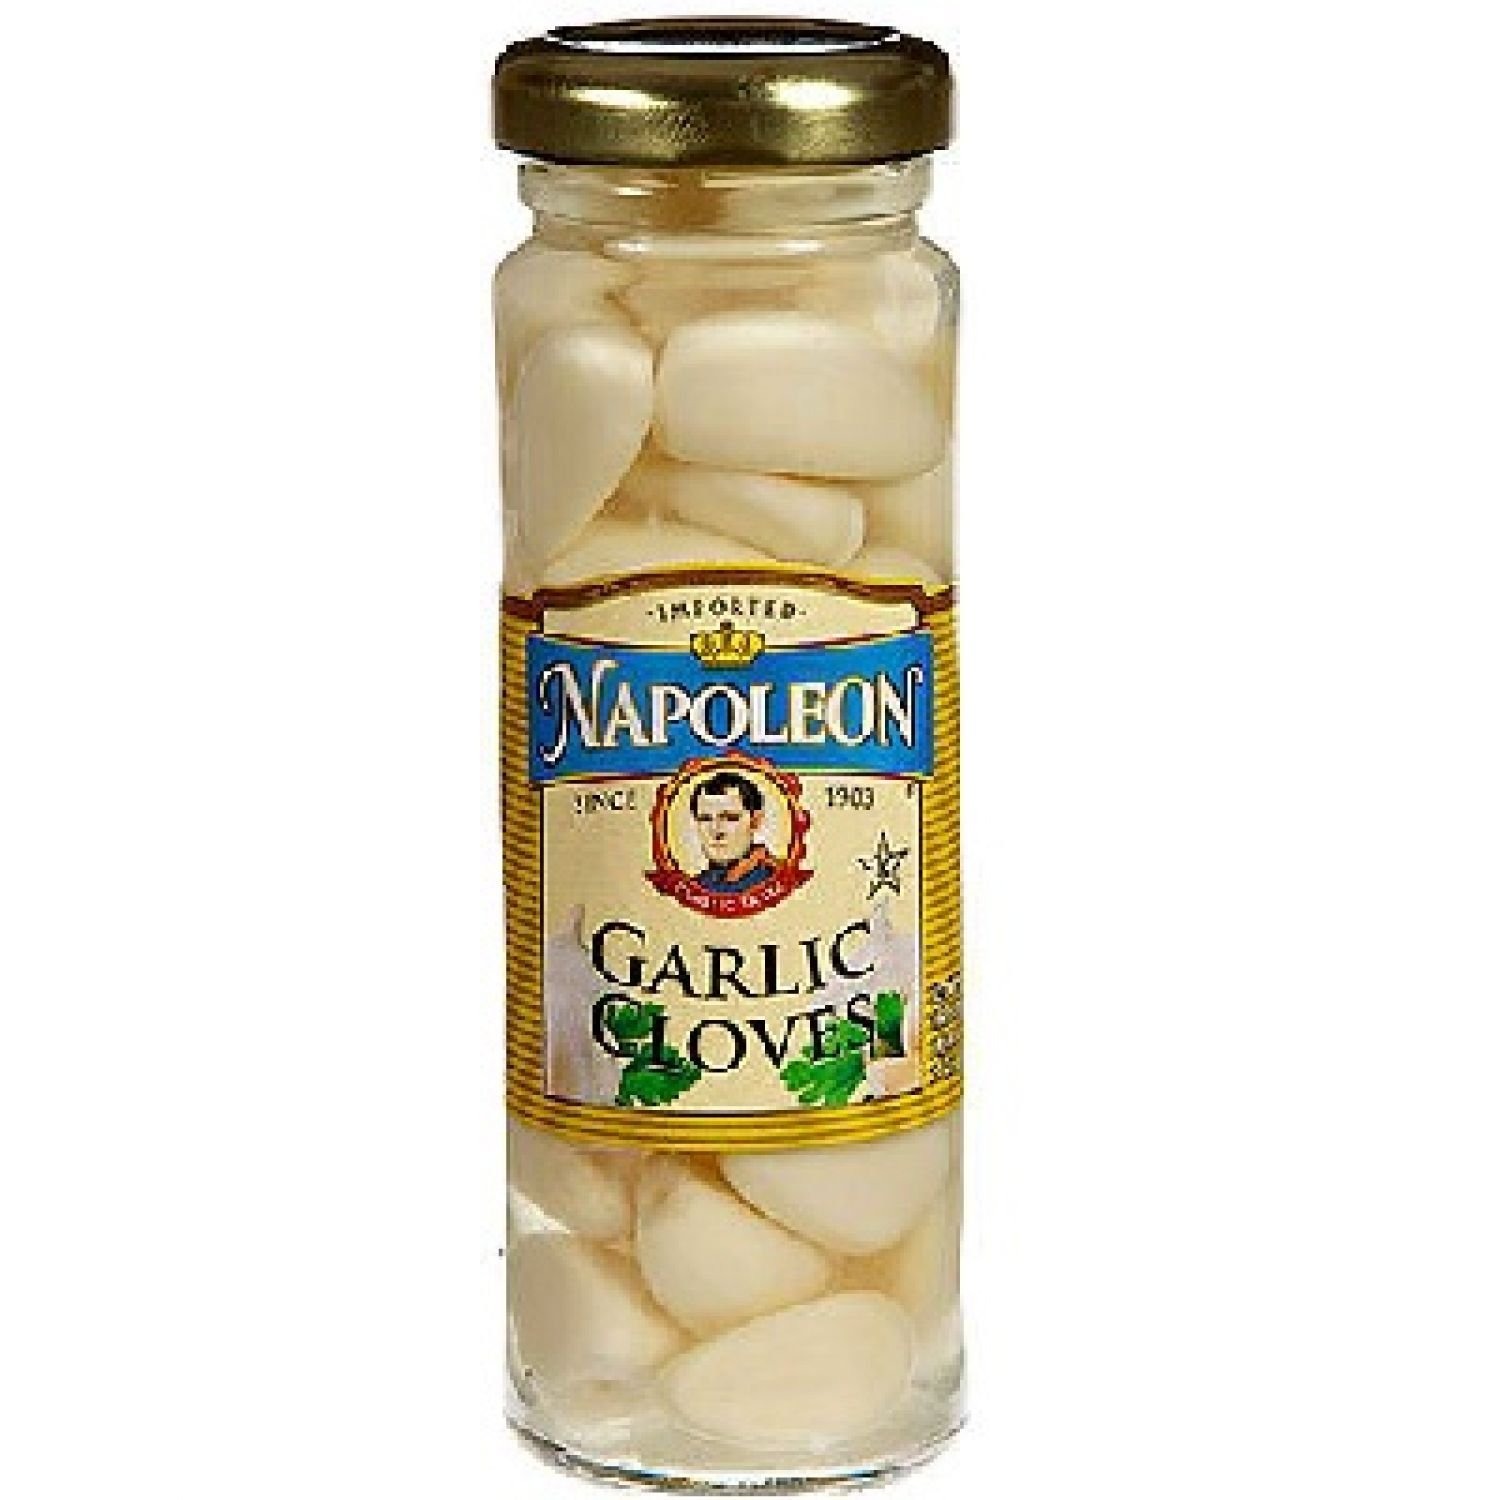
Item Name: Napoleon Garlic Cloves
Bullet Point 1: Perfect for everyday use
Bullet Point 2: A must-have for your favorite recipes
Bullet Point 3: Manufactured in Spain
Value: 1.0
Unit: Count

Price: 84.51